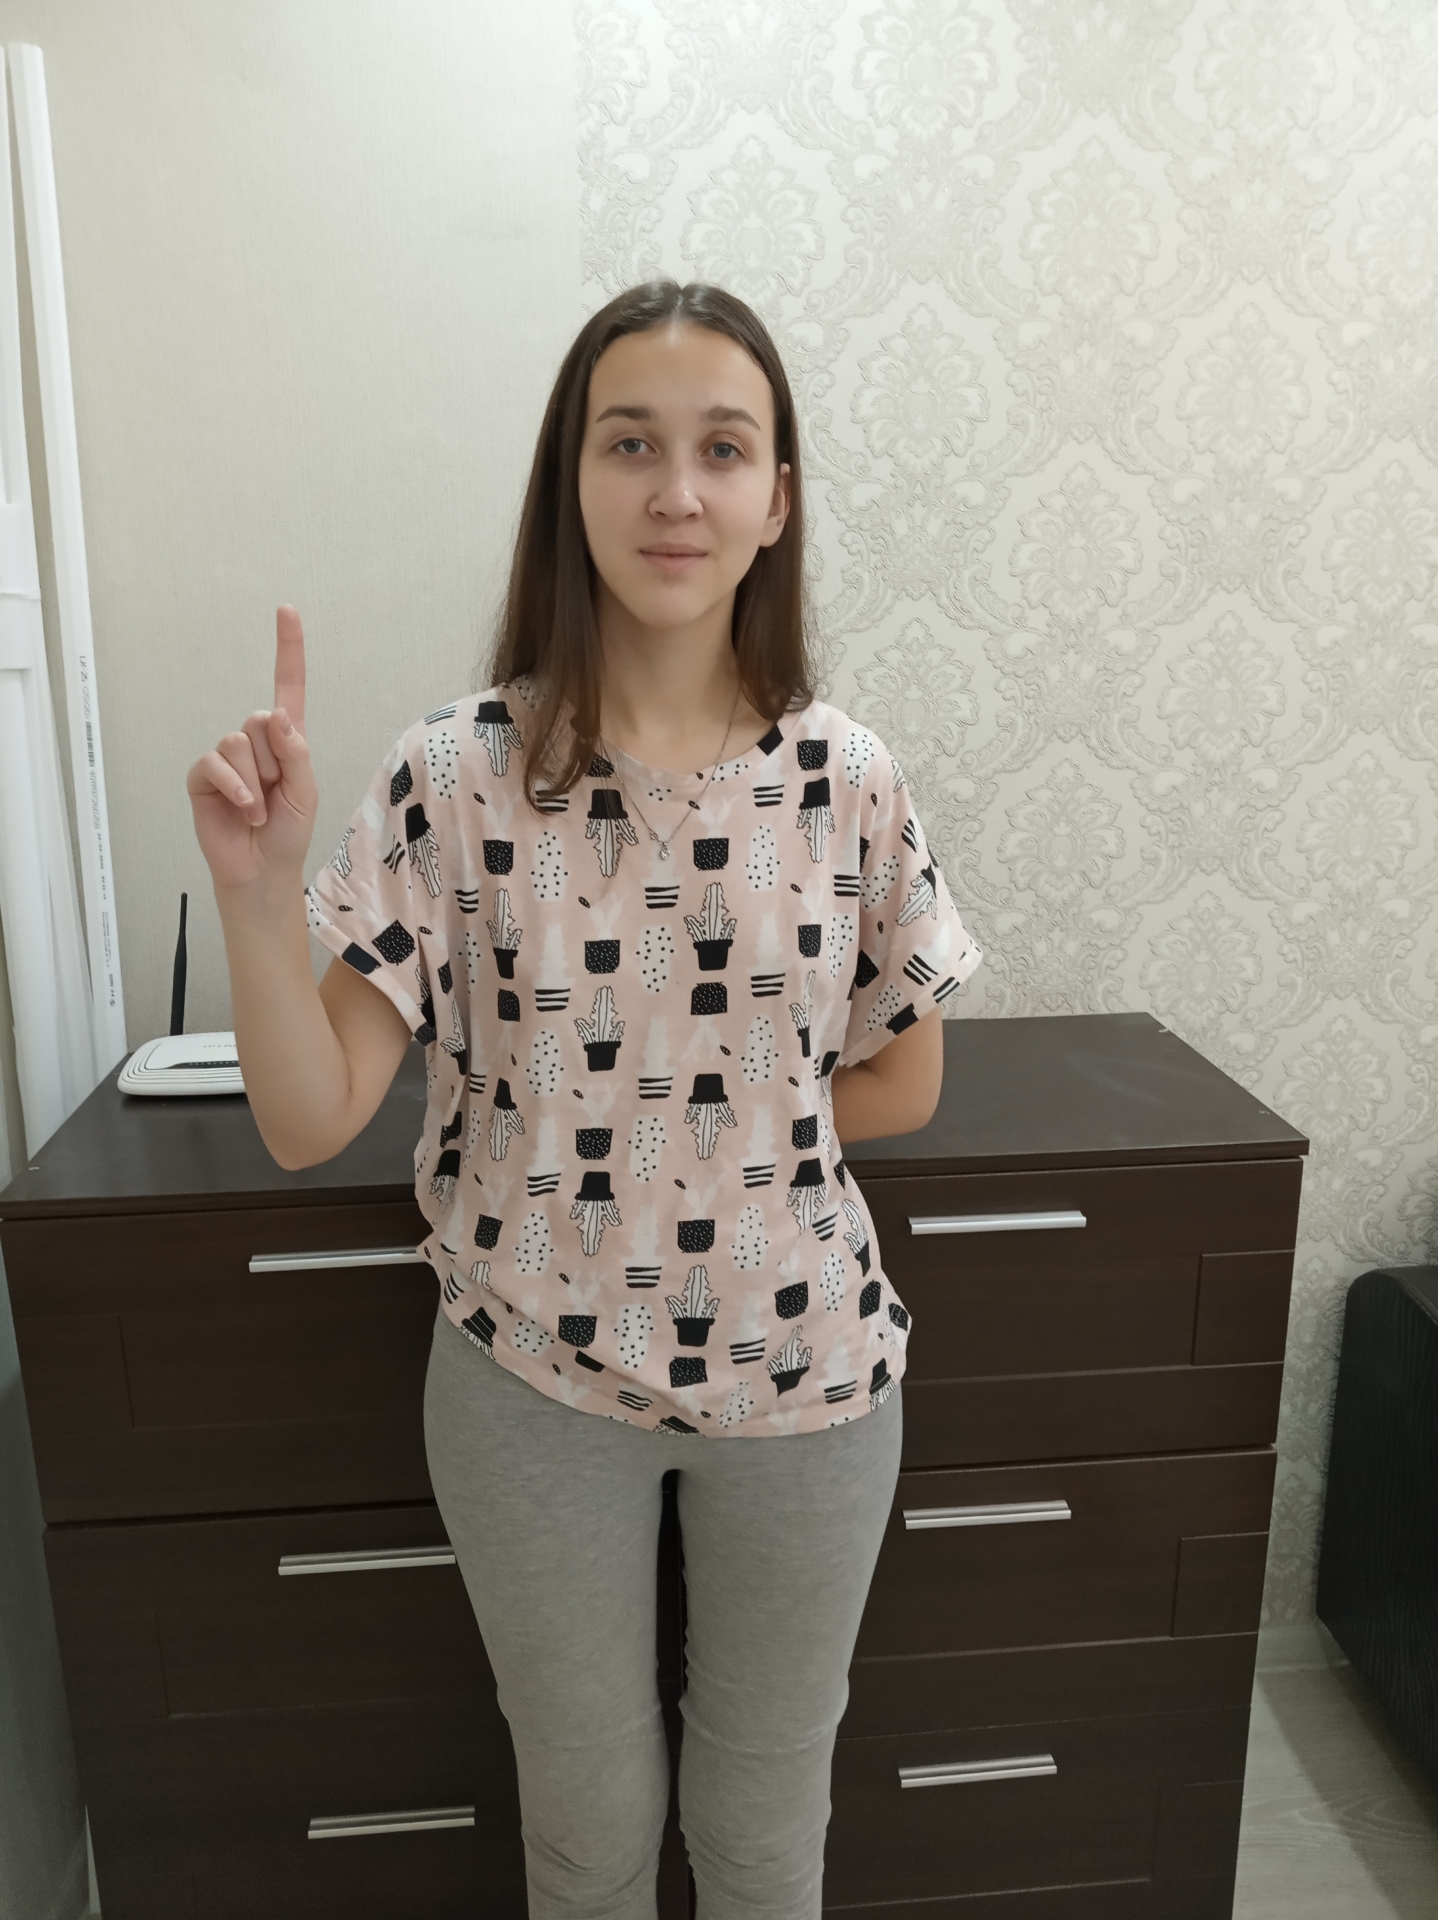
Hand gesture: one